Gamemaster's screen

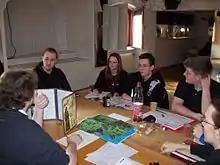
A gamesmaster (left) behind a screen

The first commercial gamemaster's screen was the "Judge's Shield", produced by Judges Guild in 1977 for use with "Dungeons & Dragons". This featured three pieces of 8.5" x 11" cardstock designed to be taped together to form a three-panel screen, the two outer pieces in a vertical (portrait) orientation, and the middle piece in a horizontal (landscape) orientation. This design allowed the gamemaster to peer over the lower middle section more easily. The "Judge's Shield" had tables on both sides of the screen, with information relevant to the players on their side, and information for the gamemaster on the other side. Information included "Attack matrices with minus armor classes, saving throws, weapons' strikes & damages, weapon priority, phantasmal forces, encounters, experience points & levels, monster compendium of statistics." The "Judge's Shield" proved to be a popular item, and less than a year after it was introduced, it had become Judges Guild's second best-selling product.